Dale Van Atta

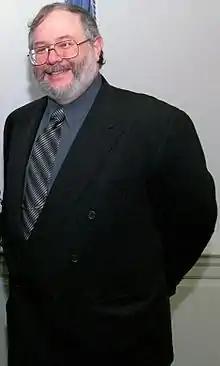

Dale Van Atta (born 1951) is a speaker, novelist, and journalist. He was a friend of and co-author with fellow journalist Jack Anderson and borrowed money to help him when he was in financial trouble. In 2008 his book "With Honor" was released about Melvin R. Laird, Richard Nixon's Secretary of Defense from 1969 to 1973.